Chris McCandless

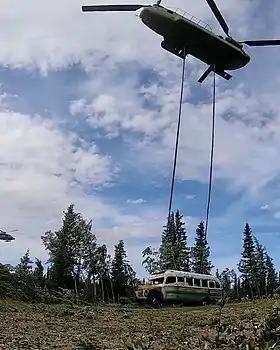
Alaska Army National Guard airlifting the bus via a Boeing CH-47 Chinook on June 18, 2020

Gallien tried repeatedly to persuade McCandless to delay the trip, at one point offering to detour to Anchorage and buy him suitable equipment and supplies. However, McCandless ignored Gallien's persistent warnings and refused his offers of assistance (though he did accept a pair of Xtratufs, two sandwiches, and a packet of corn chips from Gallien). Gallien dropped McCandless off, believing he would head back towards the highway within a few days as hunger set in.